Le Zénith

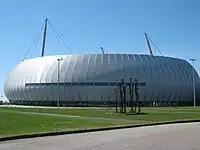
Exterior of Zénith de Rouen

The Zénith de Toulouse is an indoor arena located in Toulouse. The venue was designed by André and Serge Gresy, who have also done the Palais Nikaïa, Zénith d'Auvergne and the Grande Halle d'Auvergne. The arena began construction in 1998 and opened in April 1999. The first event held at the venue was a concert organized by Jean-Pierre Mader. The concert was hosted by French actor Ticky Holgado and featured performances by Chevaliers du fil, Pauline Ester, Bernardo Sandoval, and the l’Orchestre de chambre national de Toulouse. The venue faced renovations after the explosion at the nearby AZF Factory.